Sky Ranch

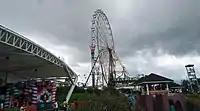
Sky Ranch Tagaytay

The Sky Ranch branch in Tagaytay is situated along Tagaytay–Nasugbu Highway, Tagaytay, Cavite which opened in March 2013. It is located inside a property owned by SM Investments Corporation's subsidiary SM Land commercial property division (later merged with SM Prime Holdings, Inc), where several shops and restaurants are also located. It includes kiosks, rides, and the Sky Eye Ferris wheel, which is tall and has 32 gondolas. The amusement park temporarily closed following ash fall caused by the Taal Volcano eruption on January 12, 2020 but reopened almost a week later on January 18.